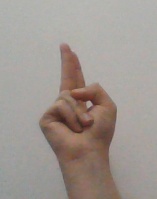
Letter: taa